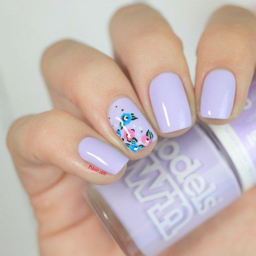
beautiful nails might put you in an instant good mood .